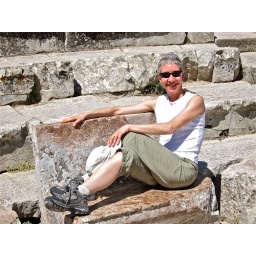
With an add-on by the Romans this well-preserved theater could accommodate ~14,000 people. The stone seats were reaonably comfortable.